Thomas Gleadowe-Newcomen, 2nd Viscount Newcomen

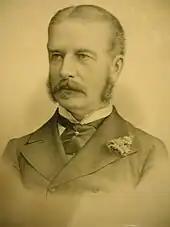
Greville Richard Vernon, son of Lord Lyveden.

Theresa Cockerell married again 1841 Archibald Montgomerie, 13th Earl of Eglinton as his first wife, and bore him three sons (of whom two succeeded successively to the earldom) and one daughter.